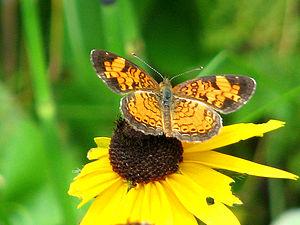
Le Croissant nordique est une espèce d'insectes lépidoptères de la famille des Nymphalidae, de la sous-famille des Nymphalinae et du genre Phyciodes.